Our Lady of Fátima

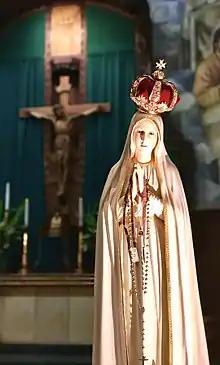
The International Pilgrim image of Our Lady of Fátima has traveled the world since the 1950s.

Many Catholics recite prayers based on the apparitions of Our Lady of Fátima. Lúcia later said that, in 1916, she and her cousins had several visions of an angel calling himself the "Angel of Portugal" and the "Angel of Peace," who taught them to bow with their heads to the ground and to say "My God, I believe, I adore, I hope, and I love you. I ask pardon for those who do not believe, do not adore, do not hope and do not love you." Lúcia later set this prayer to music and a recording exists of her singing it. It was also said that sometime later, the angel returned and taught them a eucharistic devotion now known as the Angel Prayer.